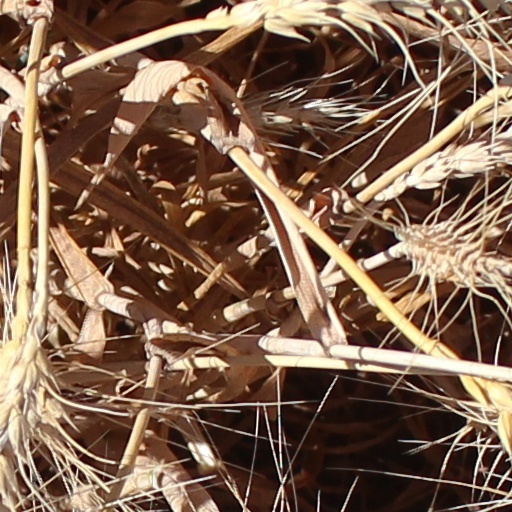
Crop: wheat